Orders of magnitude (length)

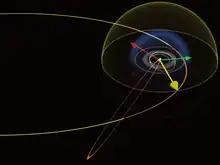
Sedna's orbit (left) is longer than 100 Tm, but other lengths are between 10 and 100 Tm: Comet Hale-Bopp's orbit (lower, faint orange); one light-day (yellow spherical shell with yellow Vernal point arrow as radius); the heliosphere's termination shock (blue shell); and other arrows show positions of "Voyager 1" (red) and Pioneer 10 (green). Click on image for larger view and links to other scales.

To help compare different distances this section lists lengths starting at 10 metres (10 gigametres (Gm) or 10 million kilometres, or 0.07 astronomical units).